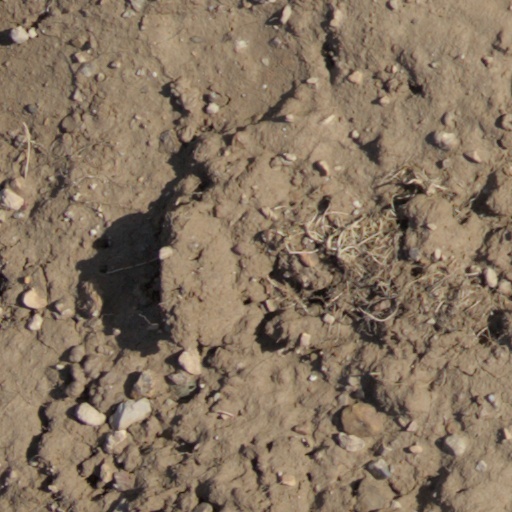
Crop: wheat